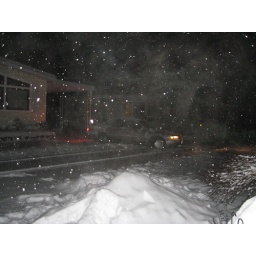
A misty, foggy, mysterious cloud develops in the snowfall. It's car exhaust, but it still looks sweet.